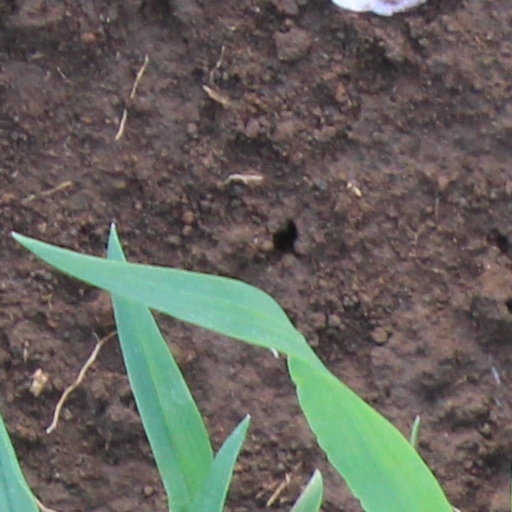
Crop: wheat